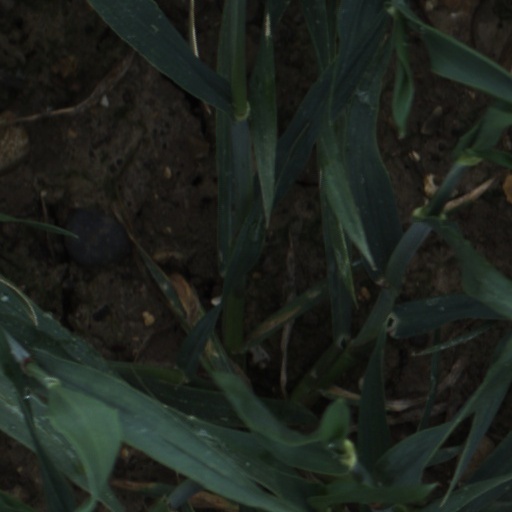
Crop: wheat